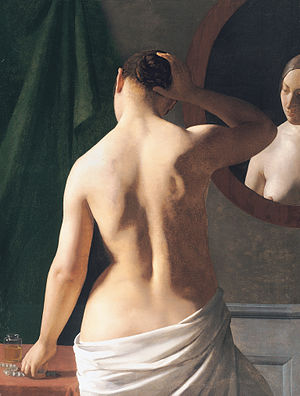
En nøgen kvinde sætter sit hår foran et spejl / Baggrund
Ludvig August Smiths maleri.
maleri af Ludvig August Smith med parallel til Eckersberg maleri. Smith's maleri indgår i Loeb Danish Art Collection.
En nøgen kvinde sætter sit hår foran et spejl